Cobra Trap

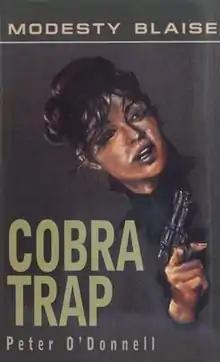
Hardcover first edition, 1996, Souvenir Press, featuring Jim Holdaway's original cover art.

Cobra Trap is the title of a short story collection by Peter O'Donnell featuring his action/adventure heroine Modesty Blaise. The book was published in 1996, and is the thirteenth, and final book in the "Modesty Blaise" series which began in 1965. "Cobra Trap" was released 11 years after the previous book in the series, "Dead Man's Handle". It was the final book to be written by O'Donnell before his death in 2010.